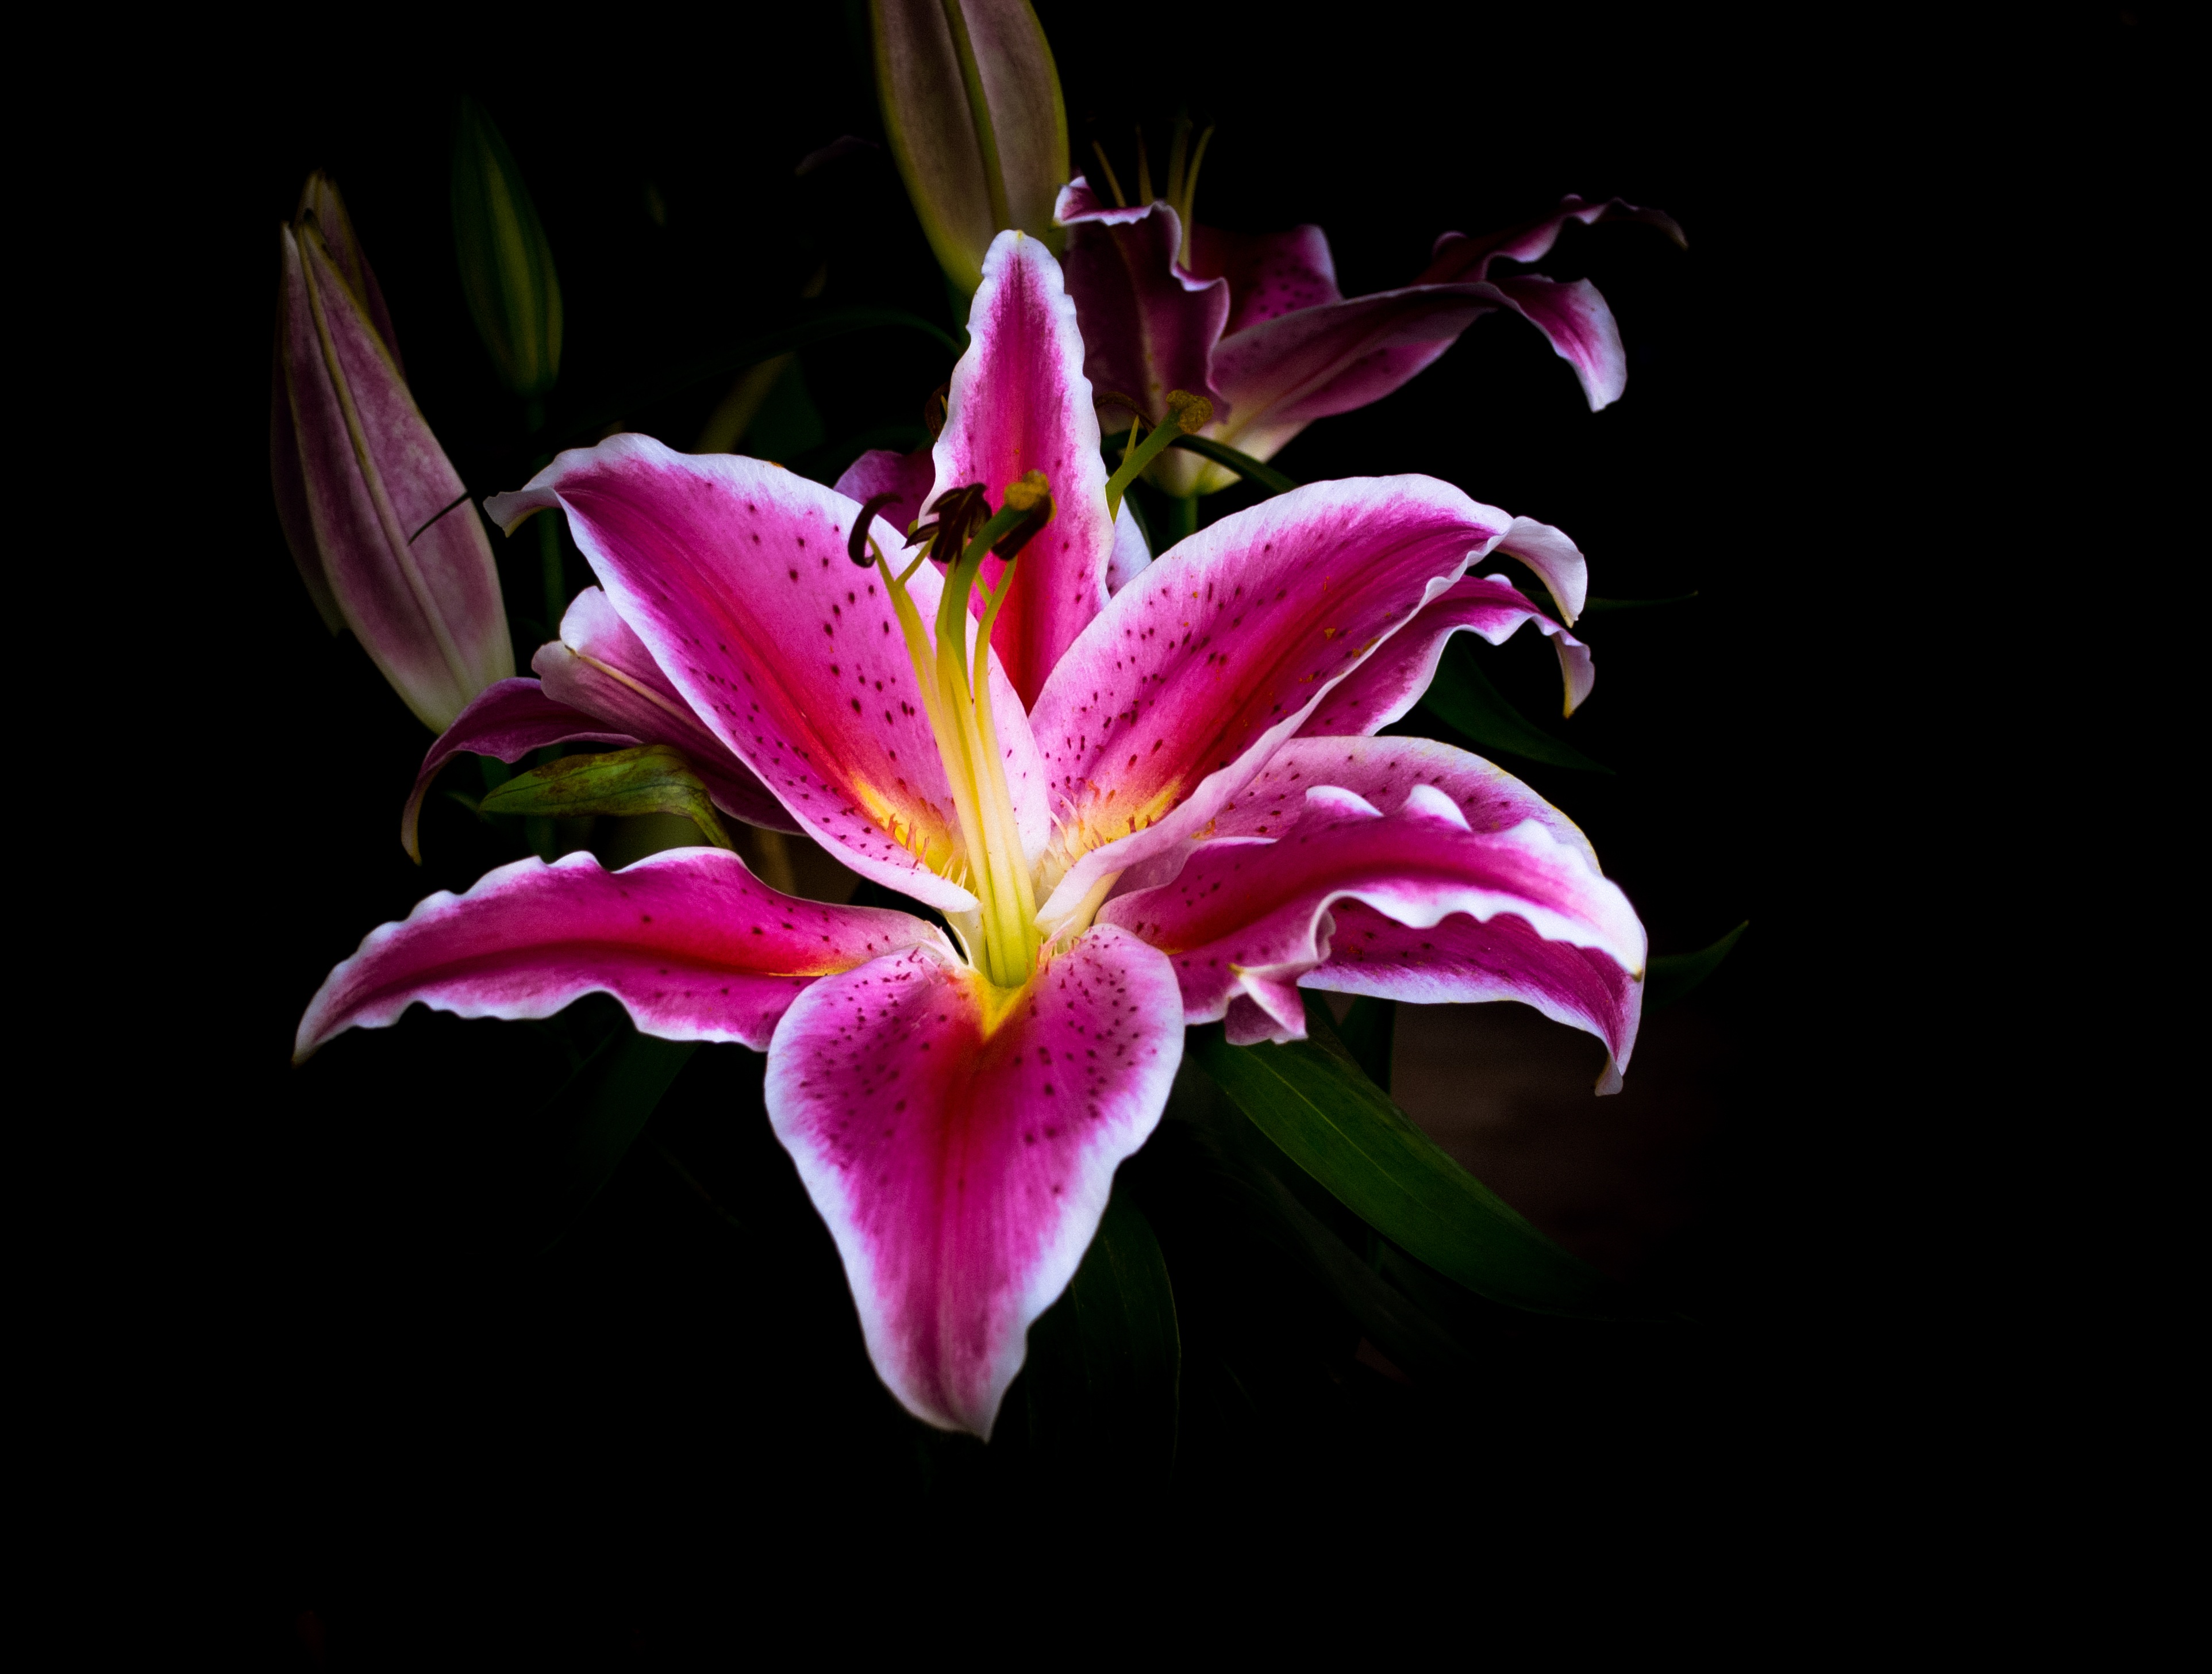
nature, plant, flower, petal, spring, garden, pink, flora, flowers, vegetation, lily, flower garden, macro photography, flowering plant, plant stem, land plant